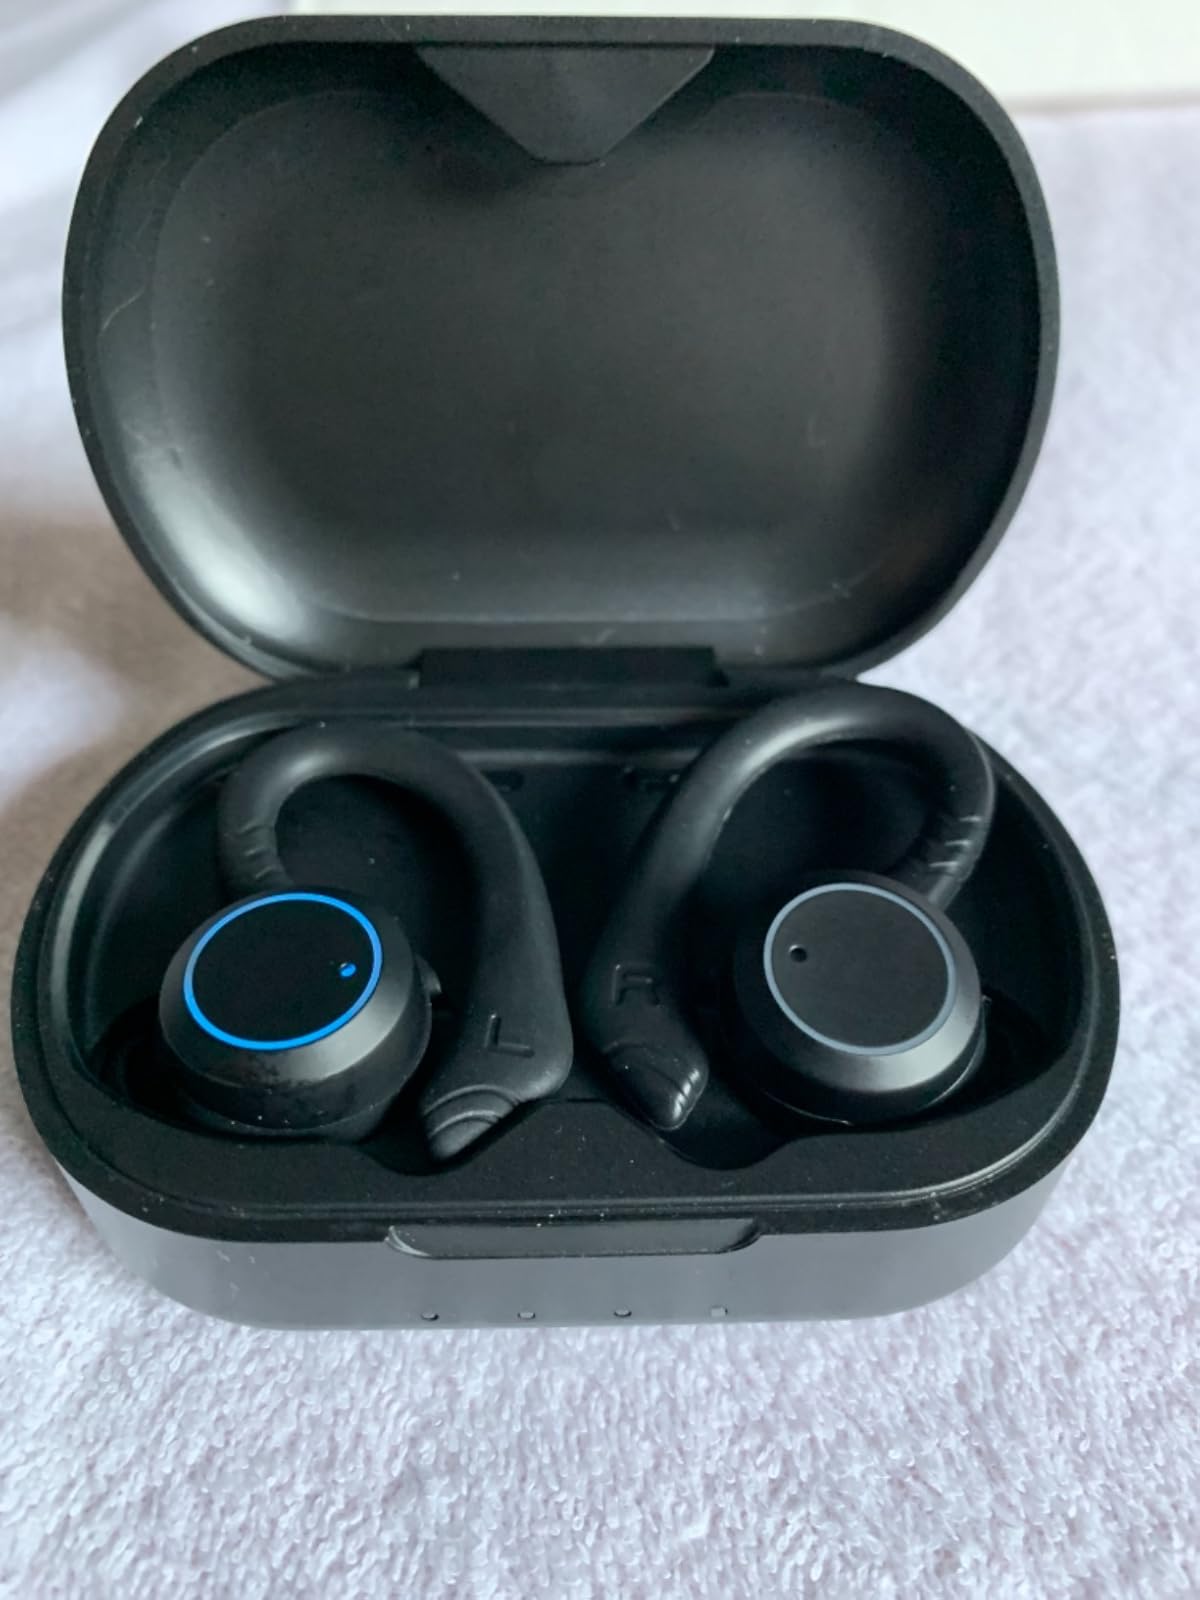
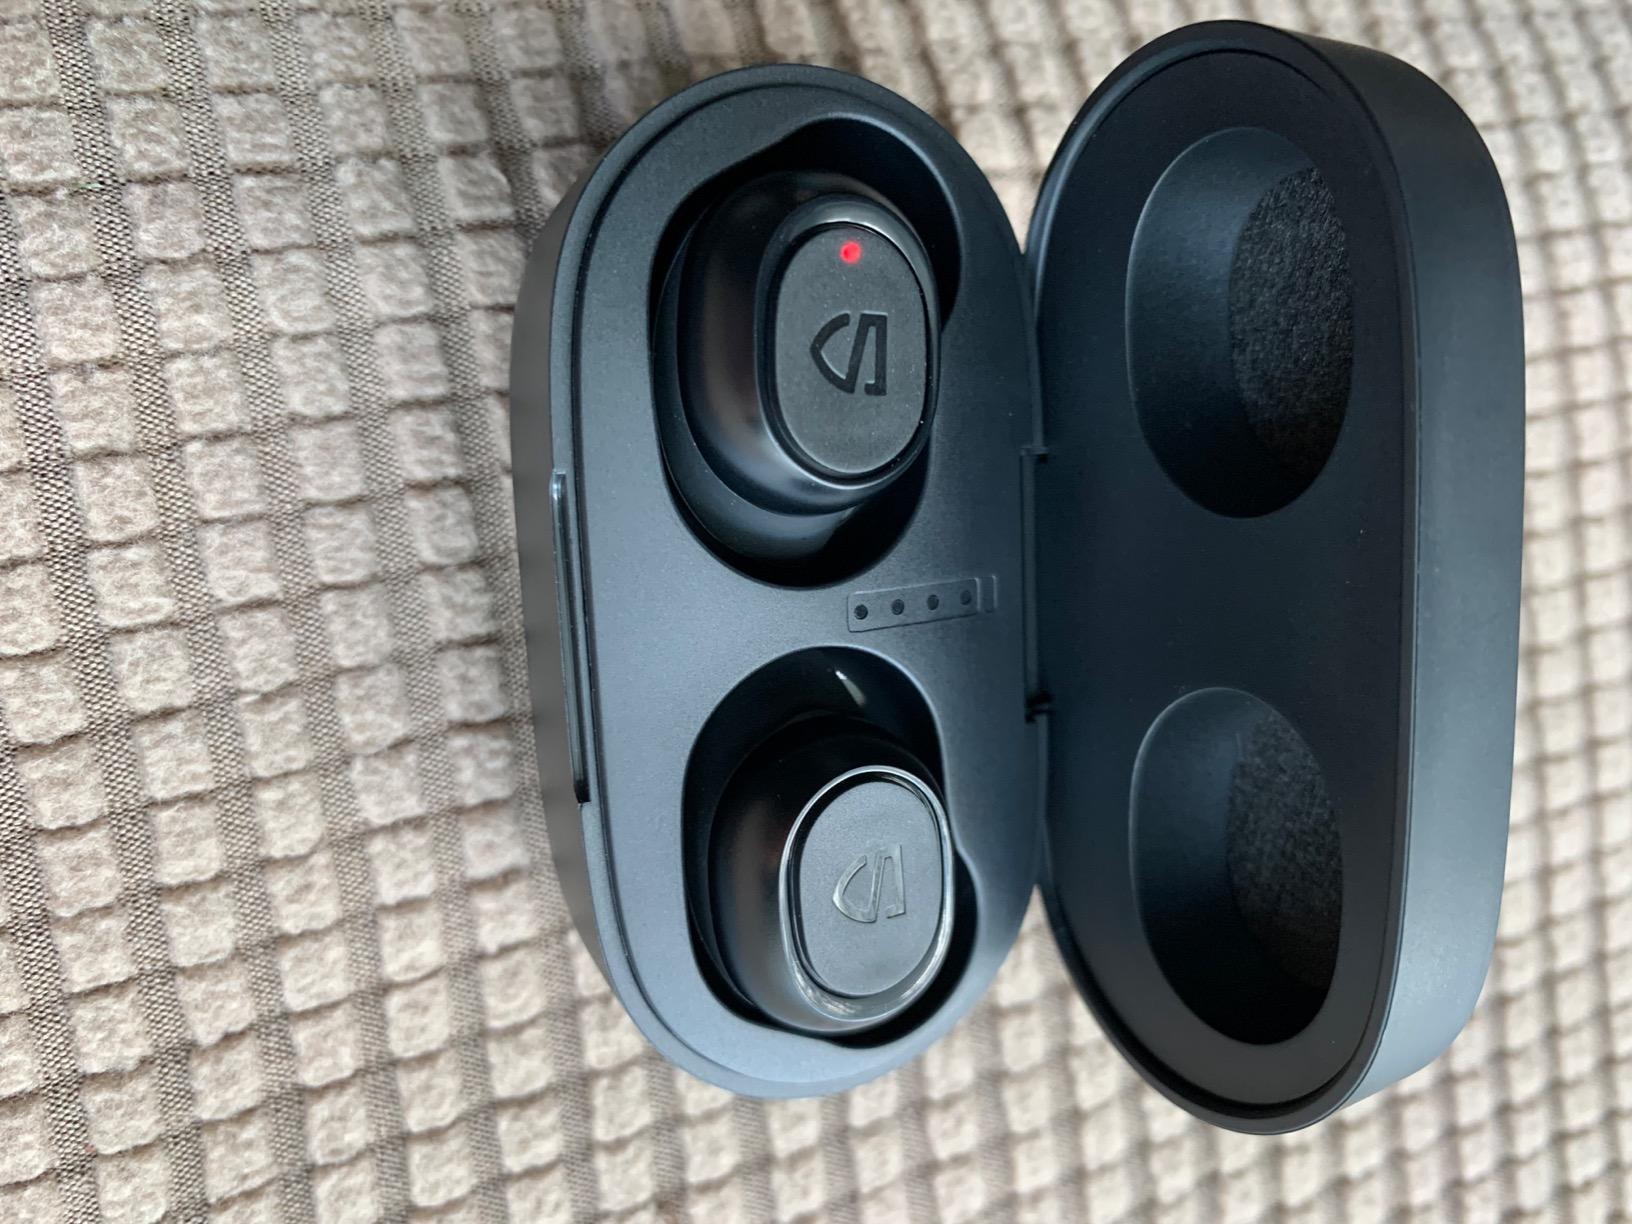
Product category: earbuds
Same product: no